Prison Architect

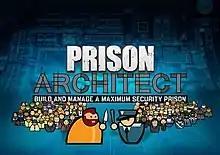

Prison Architect is a private prison construction and management simulation video game developed and published by Introversion Software. It was made available as a crowdfunded paid alpha pre-order on September 25, 2012 with updates that were scheduled every three to four weeks until 2023. With over 2,000,000 copies sold, "Prison Architect" made over in pre-order sales for the alpha version. "Prison Architect" was an entrant in the 2012 Independent Games Festival. The game was available on Steam's Early Access program, and was officially released on October 6, 2015.